Walang Kapalit

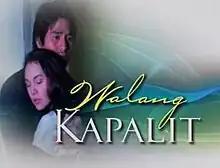
Title card

Walang Kapalit is a 2007 Philippine television drama series broadcast by ABS-CBN. The series is based on a 1985 Philippine film "Hindi Nahahati ang Langit", and adaptation of Nerissa Cabral's earlier komiks version of the same title. Directed by Wenn Deramas, it stars Piolo Pascual and Claudine Barretto. It aired on the network's Primetime Bida line up and worldwide on TFC from April 23 to August 31, 2007, replacing "Sana Maulit Muli" and was replaced by "Pangarap na Bituin".